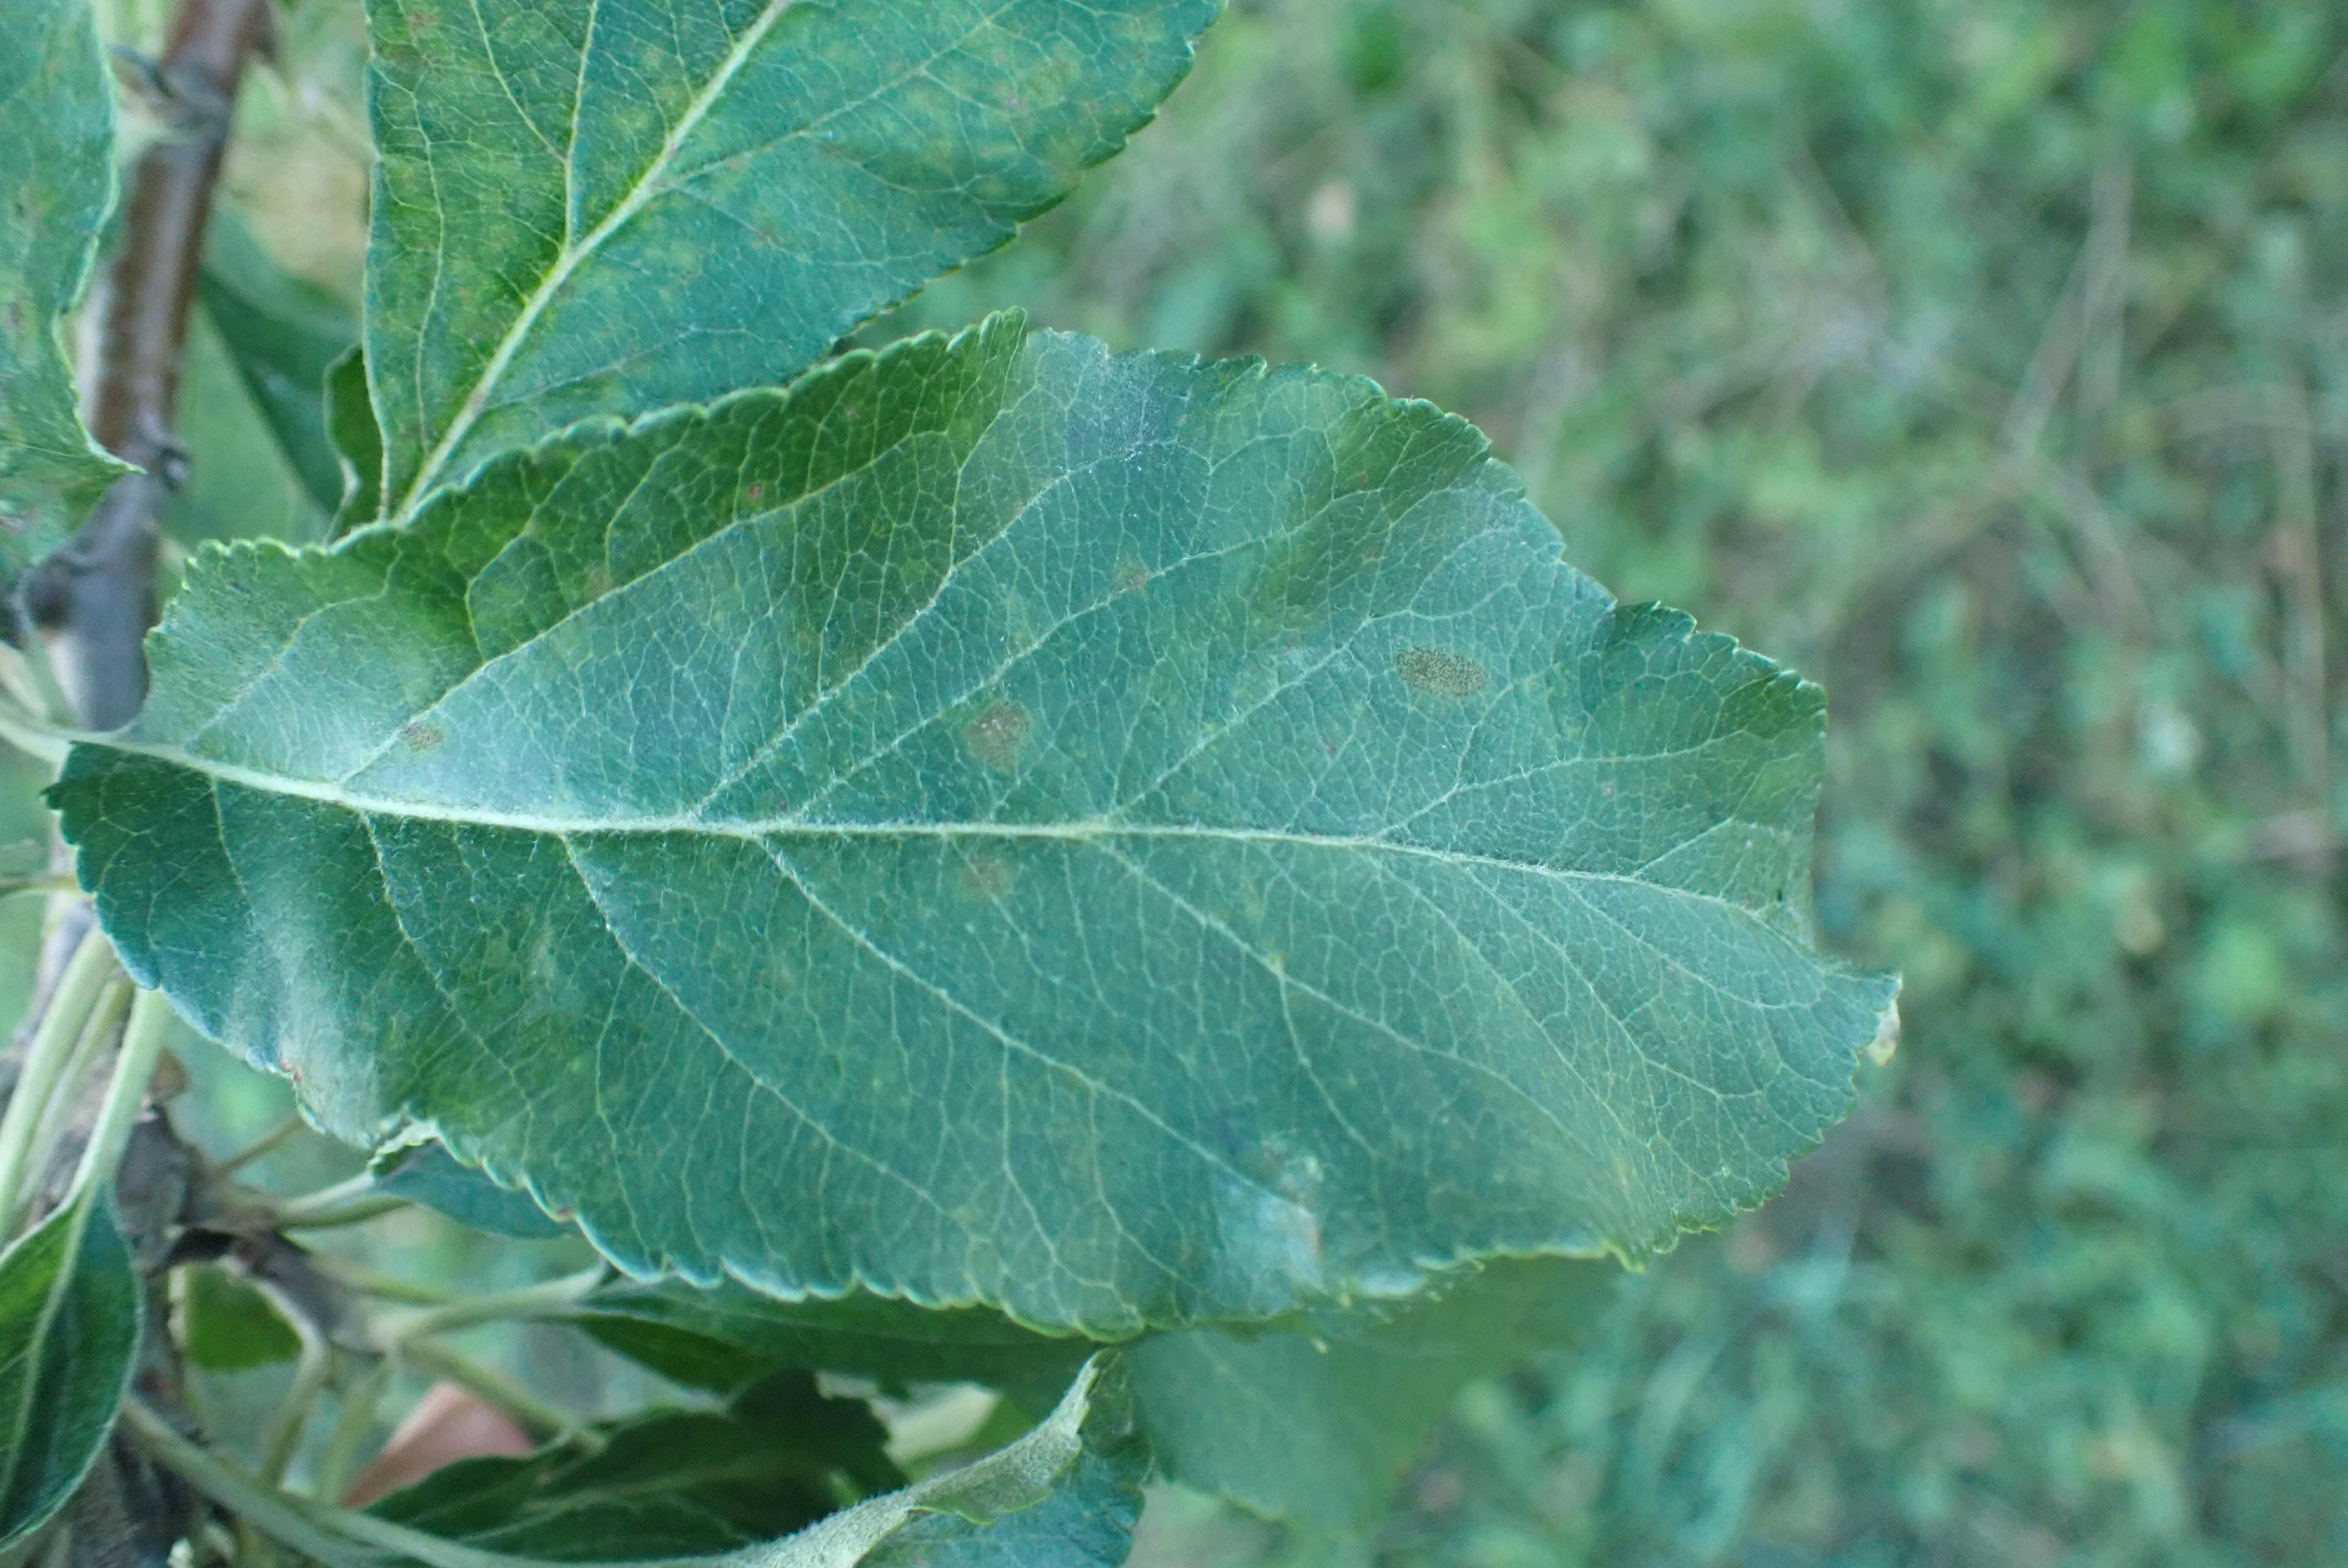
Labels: scab